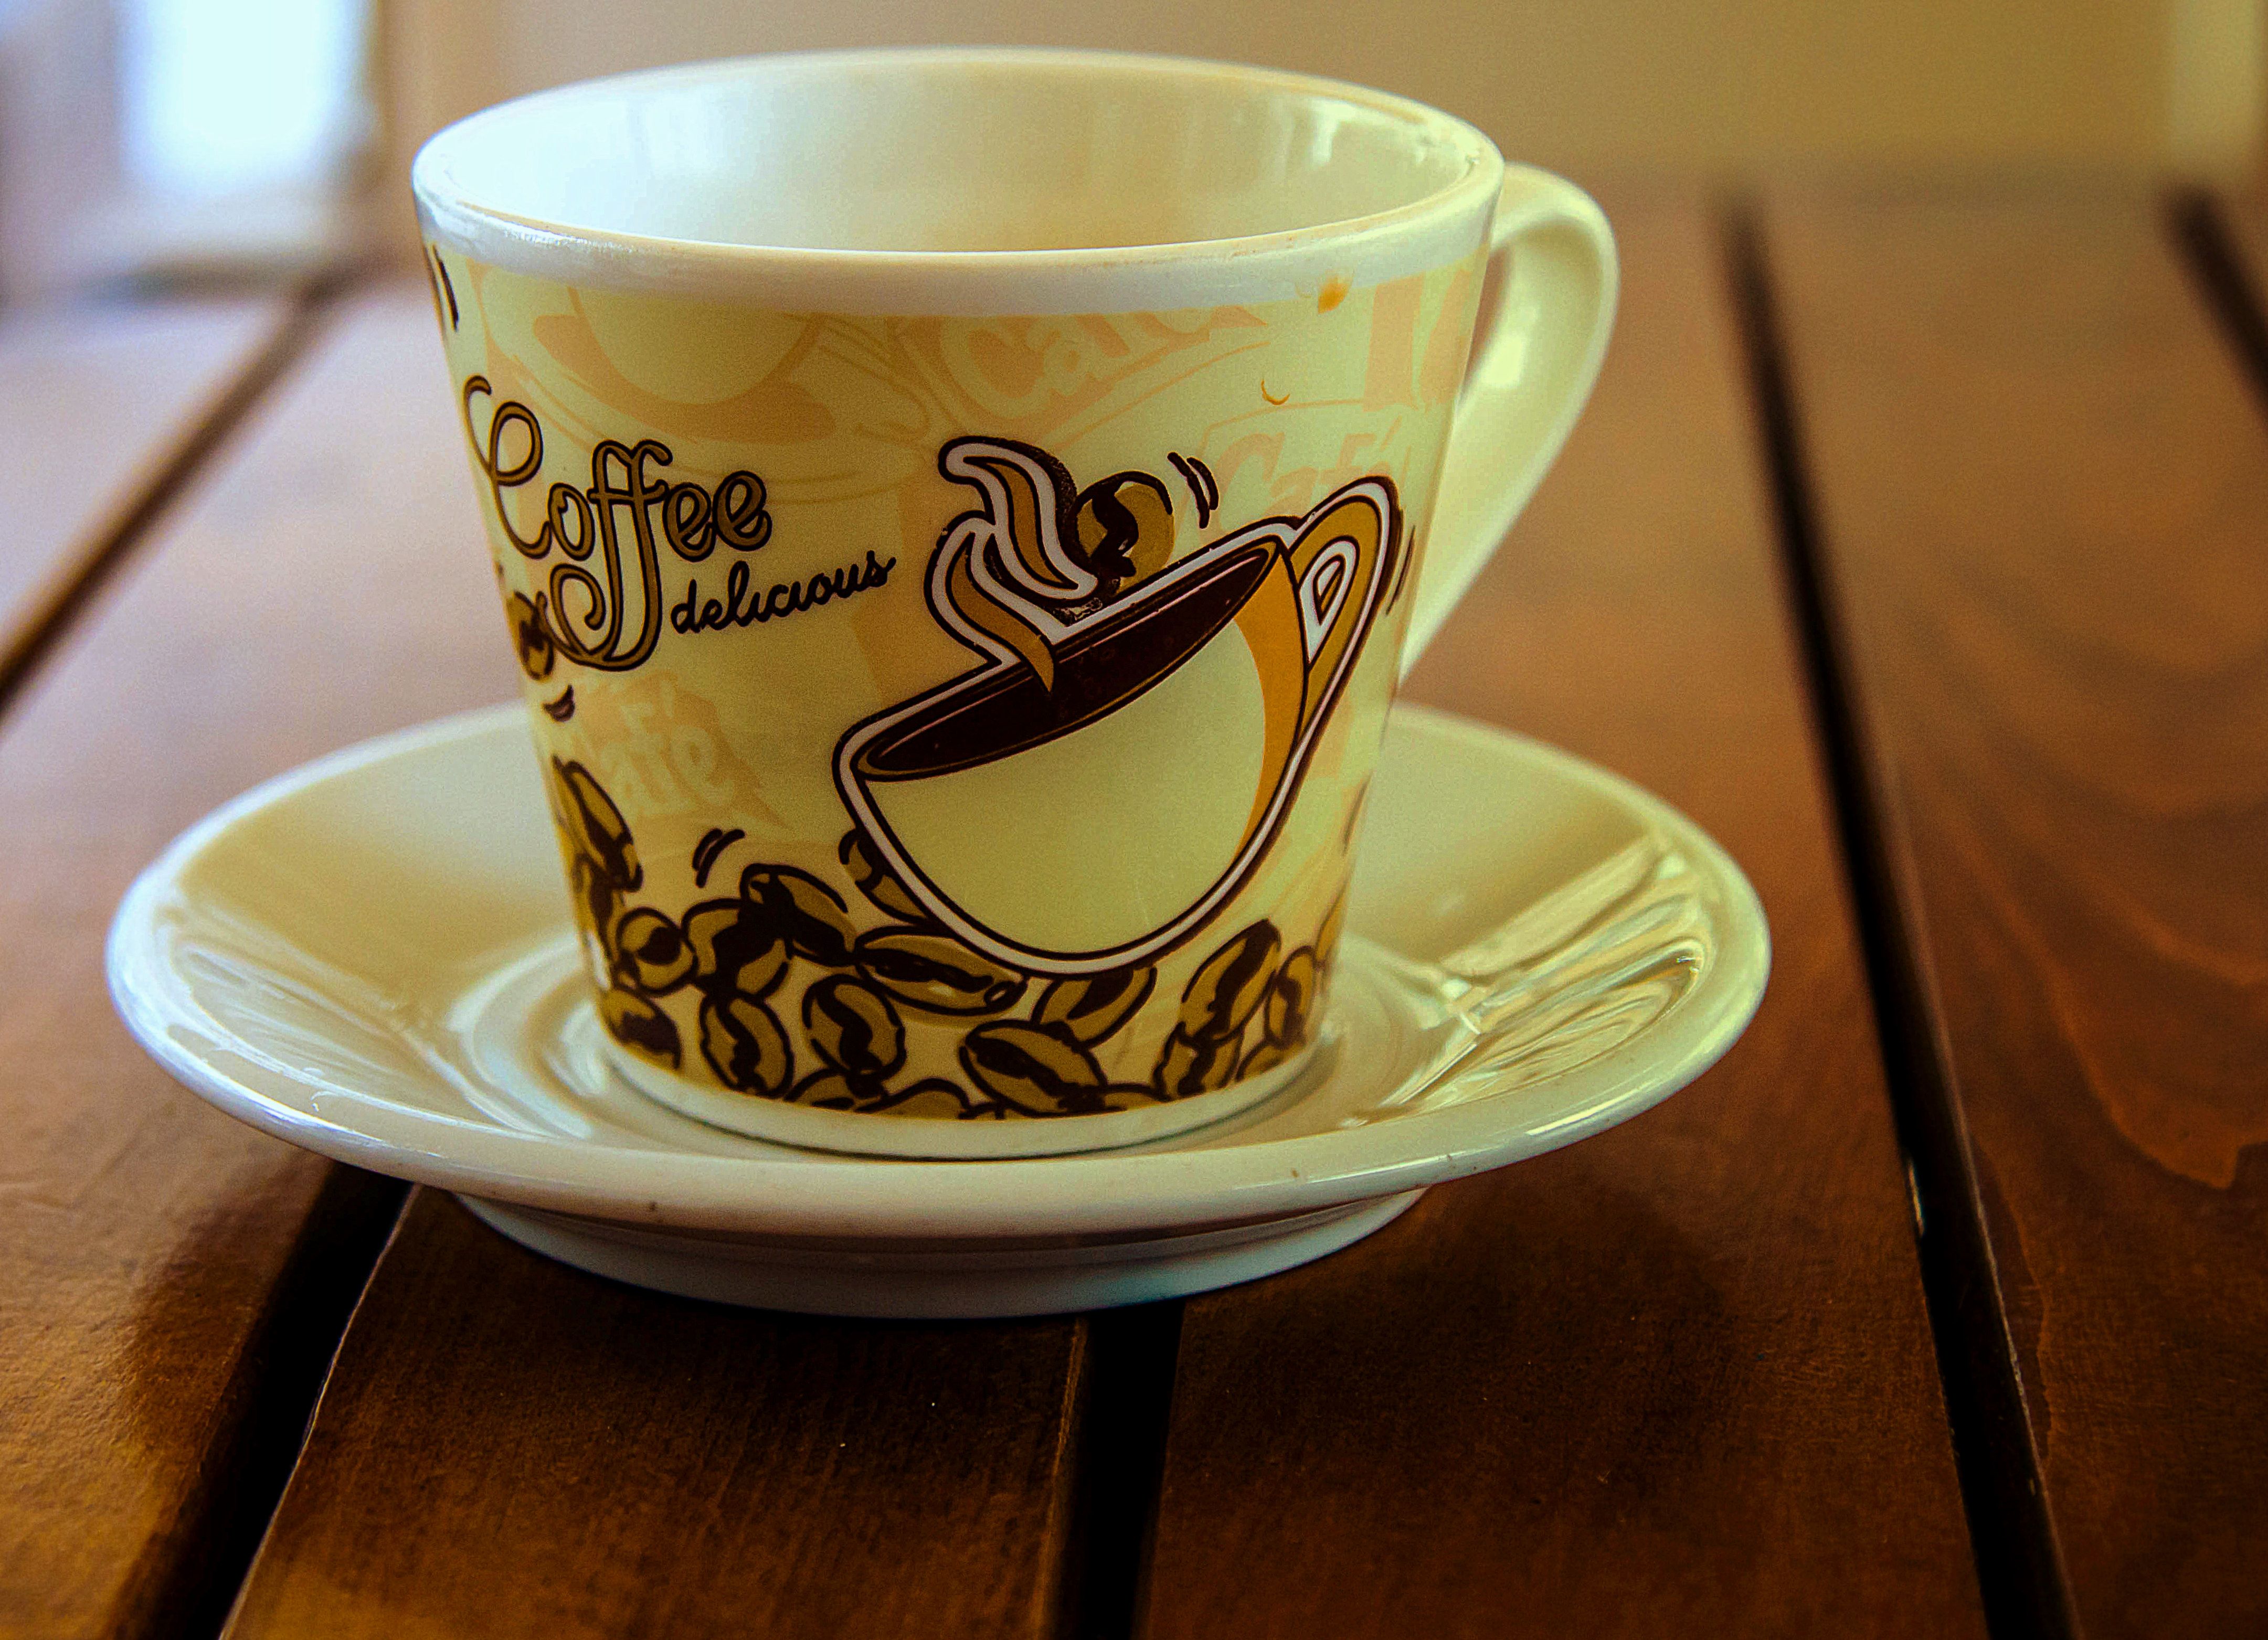
Coffee Cup on a Wooden Table
A ceramic white coffee cup with its matching saucer sits on a wooden table. The cup has a picture of coffee beans and a coffee cup drown in brown.
close-up shot taken indoor captures a coffee cup with its saucer placed on a wooden table. The color mix includes white from the coffee cup and its saucer, brown form the wooden table and the drown picture on the cup. The main focus is on the coffee cup while the wooden table is slightly blurred in the top. The lighting is warm and gives the home atmosphere.
Labels: Saucer, Cup, Beverage, Coffee, Coffee Cup, Wooden Table
Camera: Canon Canon EOS 60D
Lens: EF24-105mm f/4L IS USM, Canon EF 24-105mm f/4L IS
Aperture: F4
Exposure: 1/60 sec
ISO: 400
Focal length: 50.0 mm